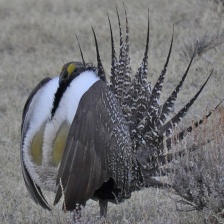
Species: GREATOR SAGE GROUSE
Scientific name: CENTROCERCUS UROPHASIANUS
ImageNet parent category: black_grouse